Lexington, Kentucky

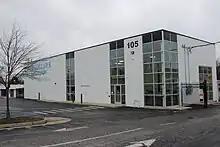
The office of the "Lexington Herald-Leader" on Loudon Avenue in Lexington, Kentucky

Most Lexington-Fayette Urban County Government meetings are open to the public. Council meetings are held Thursdays at 6 p.m. at the LFUCG Government Center at 200 East Main Street.